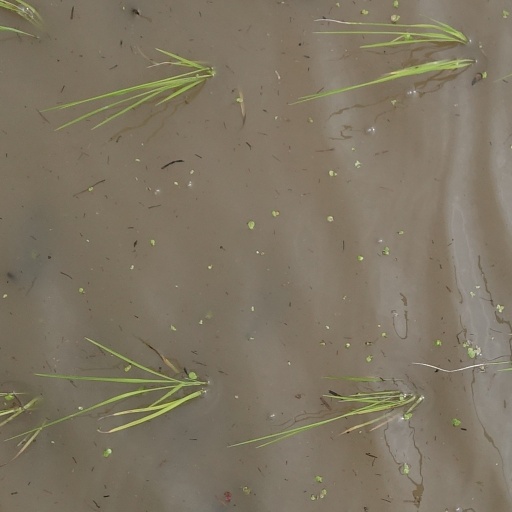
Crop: rice